Abdullahi v. Pfizer, Inc.

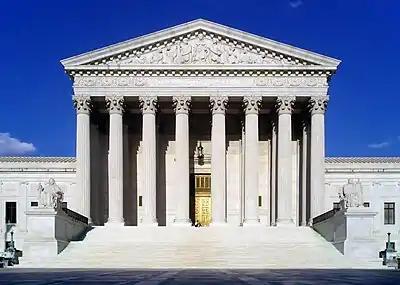
U.S. Supreme Court building

In finding that dismissal was also appropriate under for lack of subject matter jurisdiction, which the court mistakenly refers to as "Federal Rule of Civil Procedure 12(b)(6)", the court relied heavily upon "Sosa". Under "Sosa", the Alien Tort Claims Act creates no new causes of action but confers on federal courts the power to hear a narrow set of alien tort claims for violations of international law. However, the Supreme Court did leave the door open for courts, exercising a vigorous gatekeeping function, to recognized new actionable rules based on evolving principles of international law. However, "federal courts should require any claim based on the present-day law of nations to rest on a norm of international character accepted by the civilized world and defined with a specificity comparable to the features of the 18th-century paradigms". Having set forth the relevant standard, the court evaluated whether Pfizer did in fact violate customary international law. First, the District Court found that the Nuremberg Code, which governs scientific research on human subjects, does not contain a private cause of action. Second, the District Court found that the Declaration of Helsinki and the CIOMS guidelines does not contain a private cause of action. Instead, finding these guidelines are merely a "general statement of policy that is unlikely to give rise to obligations in any strict sense". [Id. at 34.] Third, the District Court found that the ICCPR was not "self executing" and that a private right of action should not be implied. Finally, the District Court found that the Universal Declaration of Human Rights does not impose obligations as a matter of international law. Instead, it is "merely aspirational". None of the sources of international law cited by the Plaintiffs were a proper predicate for jurisdiction under the Alien Tort Claims Act.